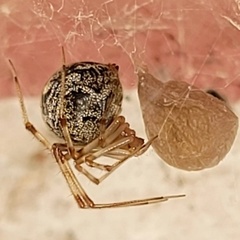
Species: Parasteatoda_tepidariorum